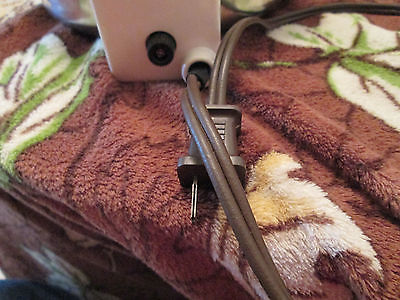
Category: kettle